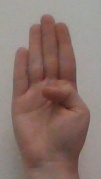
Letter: kaaf